Dreamland Margate

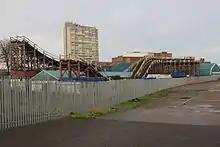
Part of the derelict Scenic Railway in 2013

In 1996 the Bembom family sold the site to local entrepreneur Jimmy Godden, who had previously operated the Rotunda Amusement Park at Folkestone and Ramsgate Pleasure Park at Ramsgate. At this time, most of the rides they owned were relocated. The 'Looping Star (Great America)' went to an amusement park in Budapest together with the looping boat ride "The Mary Rose". The Looping Star's sister ride made a brief appearance for two seasons at Margate (previously at Camelot Theme park) before leaving again for its current home, Loudon Castle theme park, where it is called the Twist 'n' Shout.